Baguio

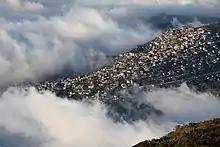
Fog in Baguio as viewed from Mount Cabuyao

A proposed merging of the city's 129 barangays had not been implemented since its inception in 2000. Several local officials stressed that many of the city's barangays did not comply with the minimum requirements in the Local Government Code of the Philippines that a highly urbanized city must have a certified population of least 5,000 inhabitants. According to Mayor Mauricio Domogan, in the past, benefits granted to local governments were based on the number of existing barangays; this led former local officials to create as many barangays as possible in the city in order to acquire additional benefits from the national government. The proposed merger, which will reduce the barangays from 130 to about 40 to 50 by merging adjacent ones, is believed to solve several issues concerning barangay boundary disputes, seemingly biased allocation of funds for larger barangays in relation to barangays with lesser area and population, as well as the inadequate honorarium of barangay officials.